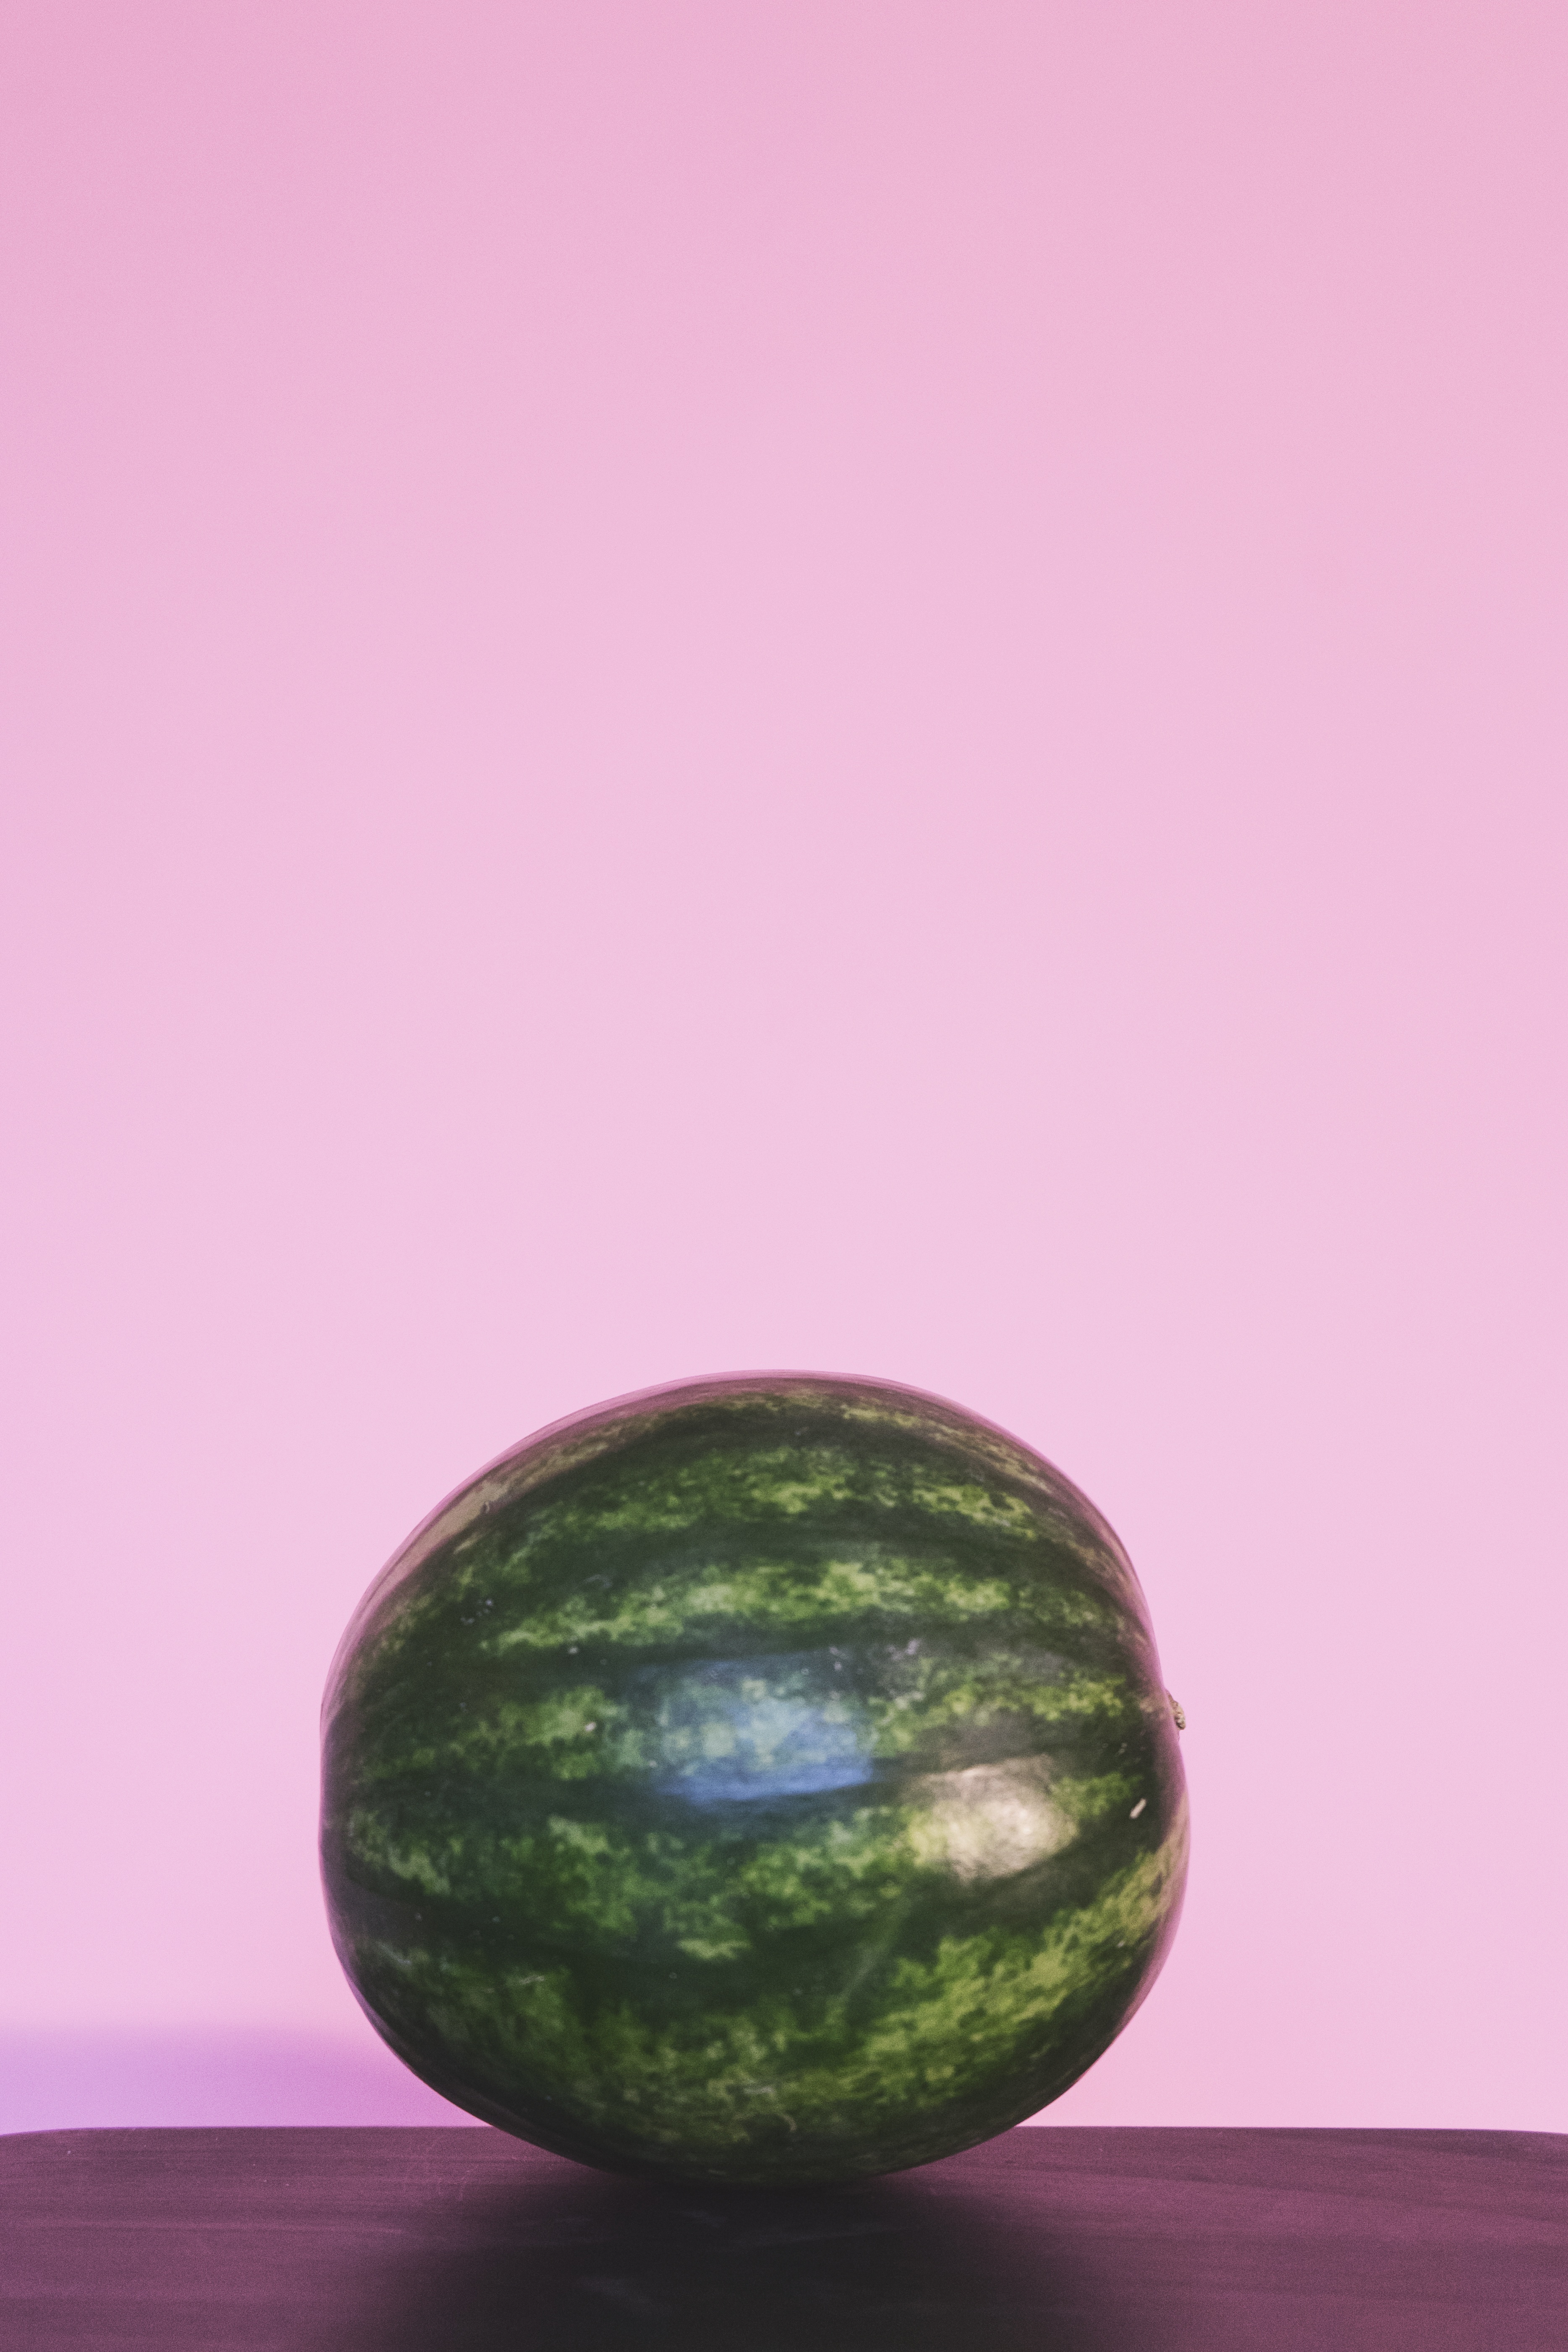
plant, fruit, glass, food, green, produce, shape, flowering plant, land plant